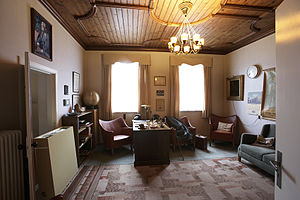
Mads Clausen / Grundlæggelsen af Danfoss
Mads Clausens kontor, som det står der endnu i Mads Clausen Museet i Danfoss Universe
Mads Clausens kontor som det står der endnu i Mads Clausen Museet i Danfoss Universe. PH lampe på skrivebordet. Lampen i loftet? Hvad er det for lænestole?
Mads Clausen var en dansk ingeniør og fabrikant. Han grundlagde Danfoss i 1933.